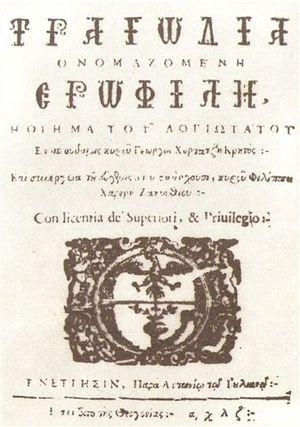
Érophile est une tragédie de 3 025 vers de Giorgos Hortatzis, composée vers 1600 et parue en 1637. Cette œuvre est considérée comme une des œuvres majeures de la littérature crétoise.